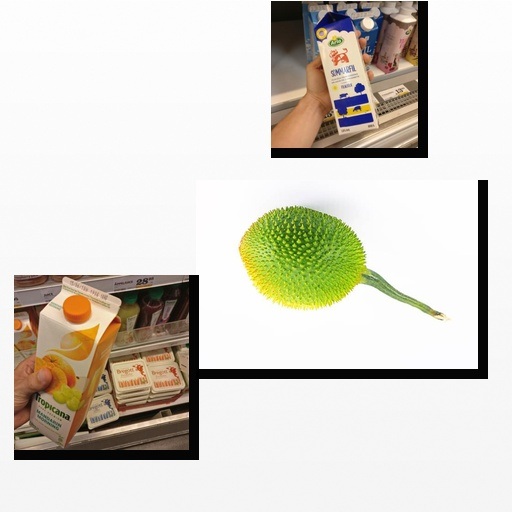
Food items: sour_milk, mandarin_juice, spiny_gourd